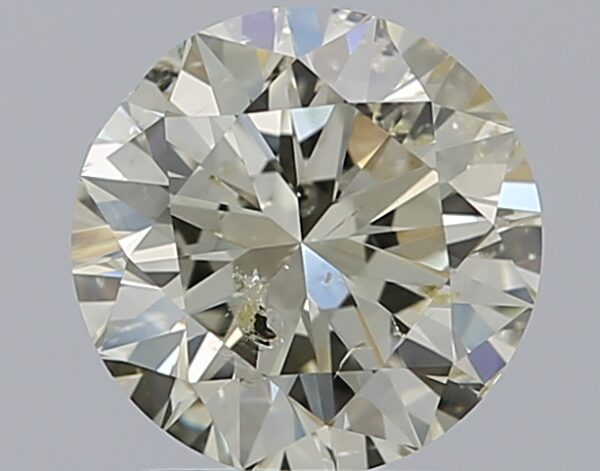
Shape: round
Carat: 1.7
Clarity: SI2
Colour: L
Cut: VG
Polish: VG
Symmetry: VG
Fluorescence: N
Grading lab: IGI
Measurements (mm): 7.58 x 7.47 x 4.73